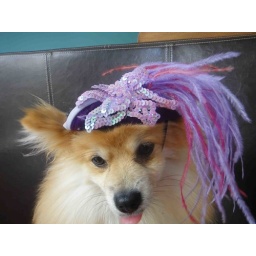
dog in hat by lena pavia. shop at etsy. lenapavia@yahoo.com